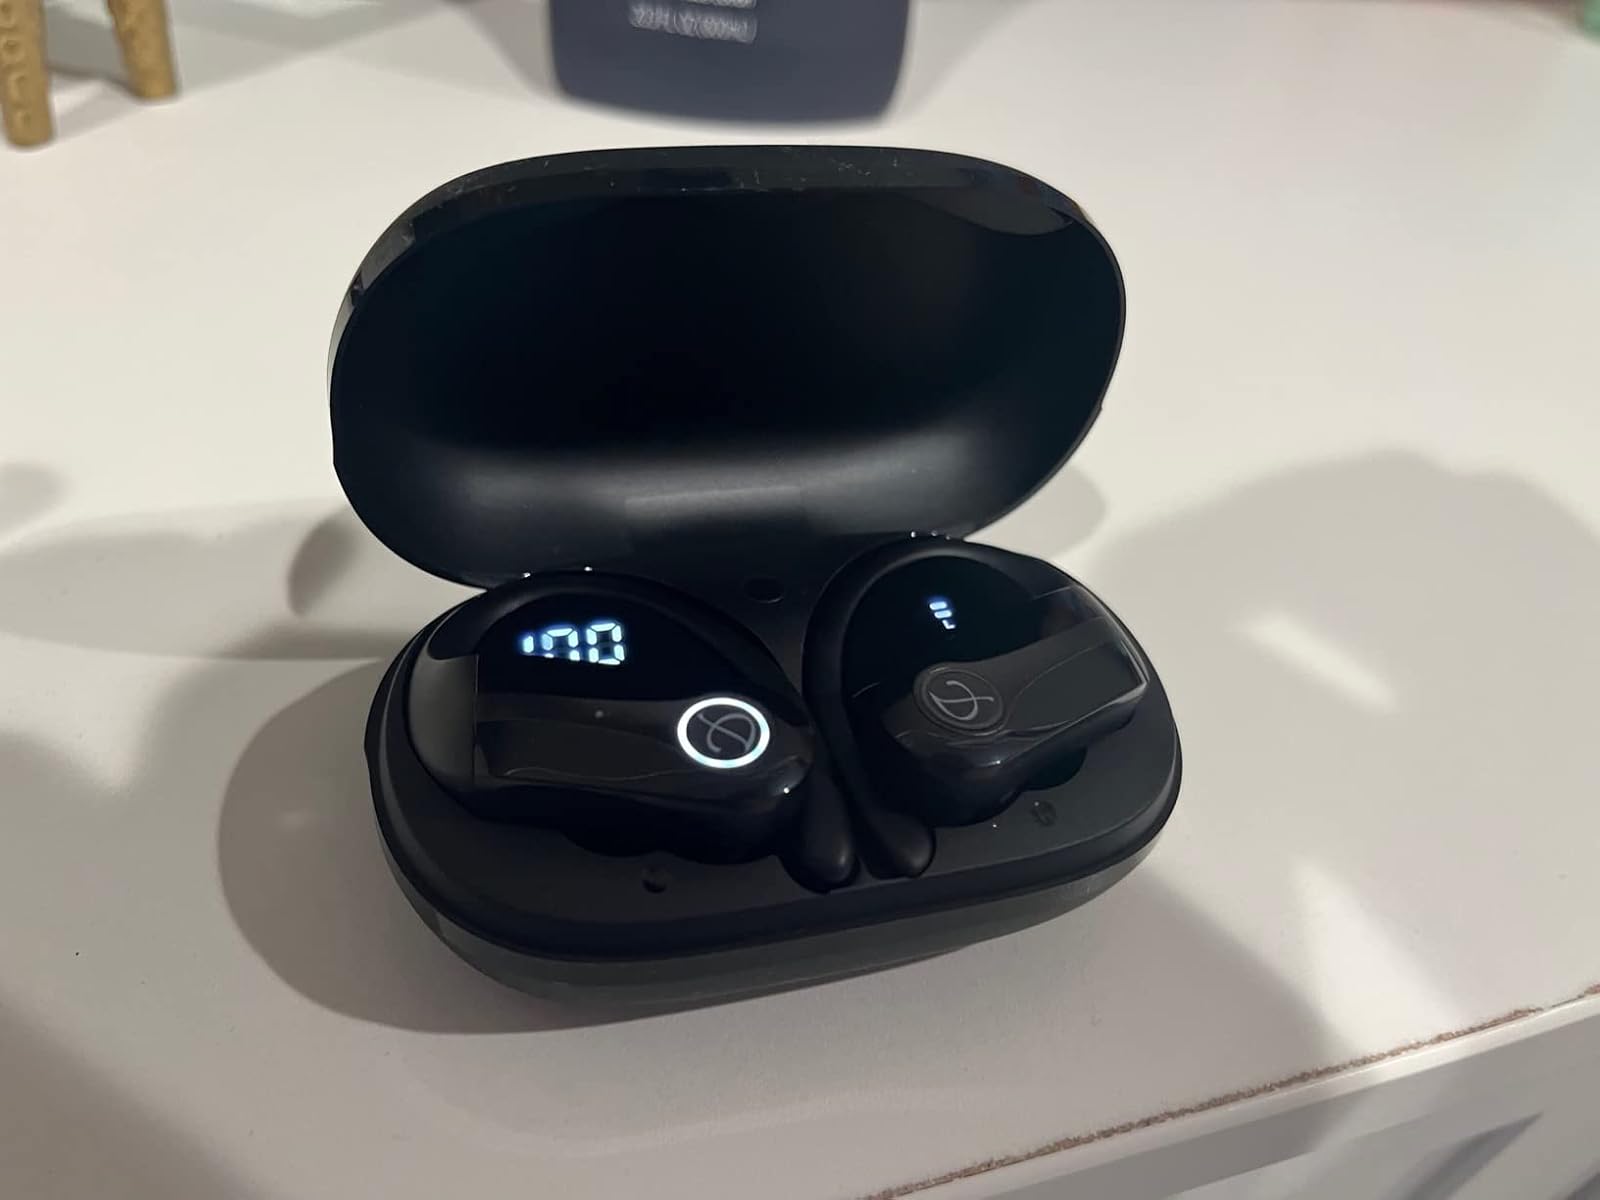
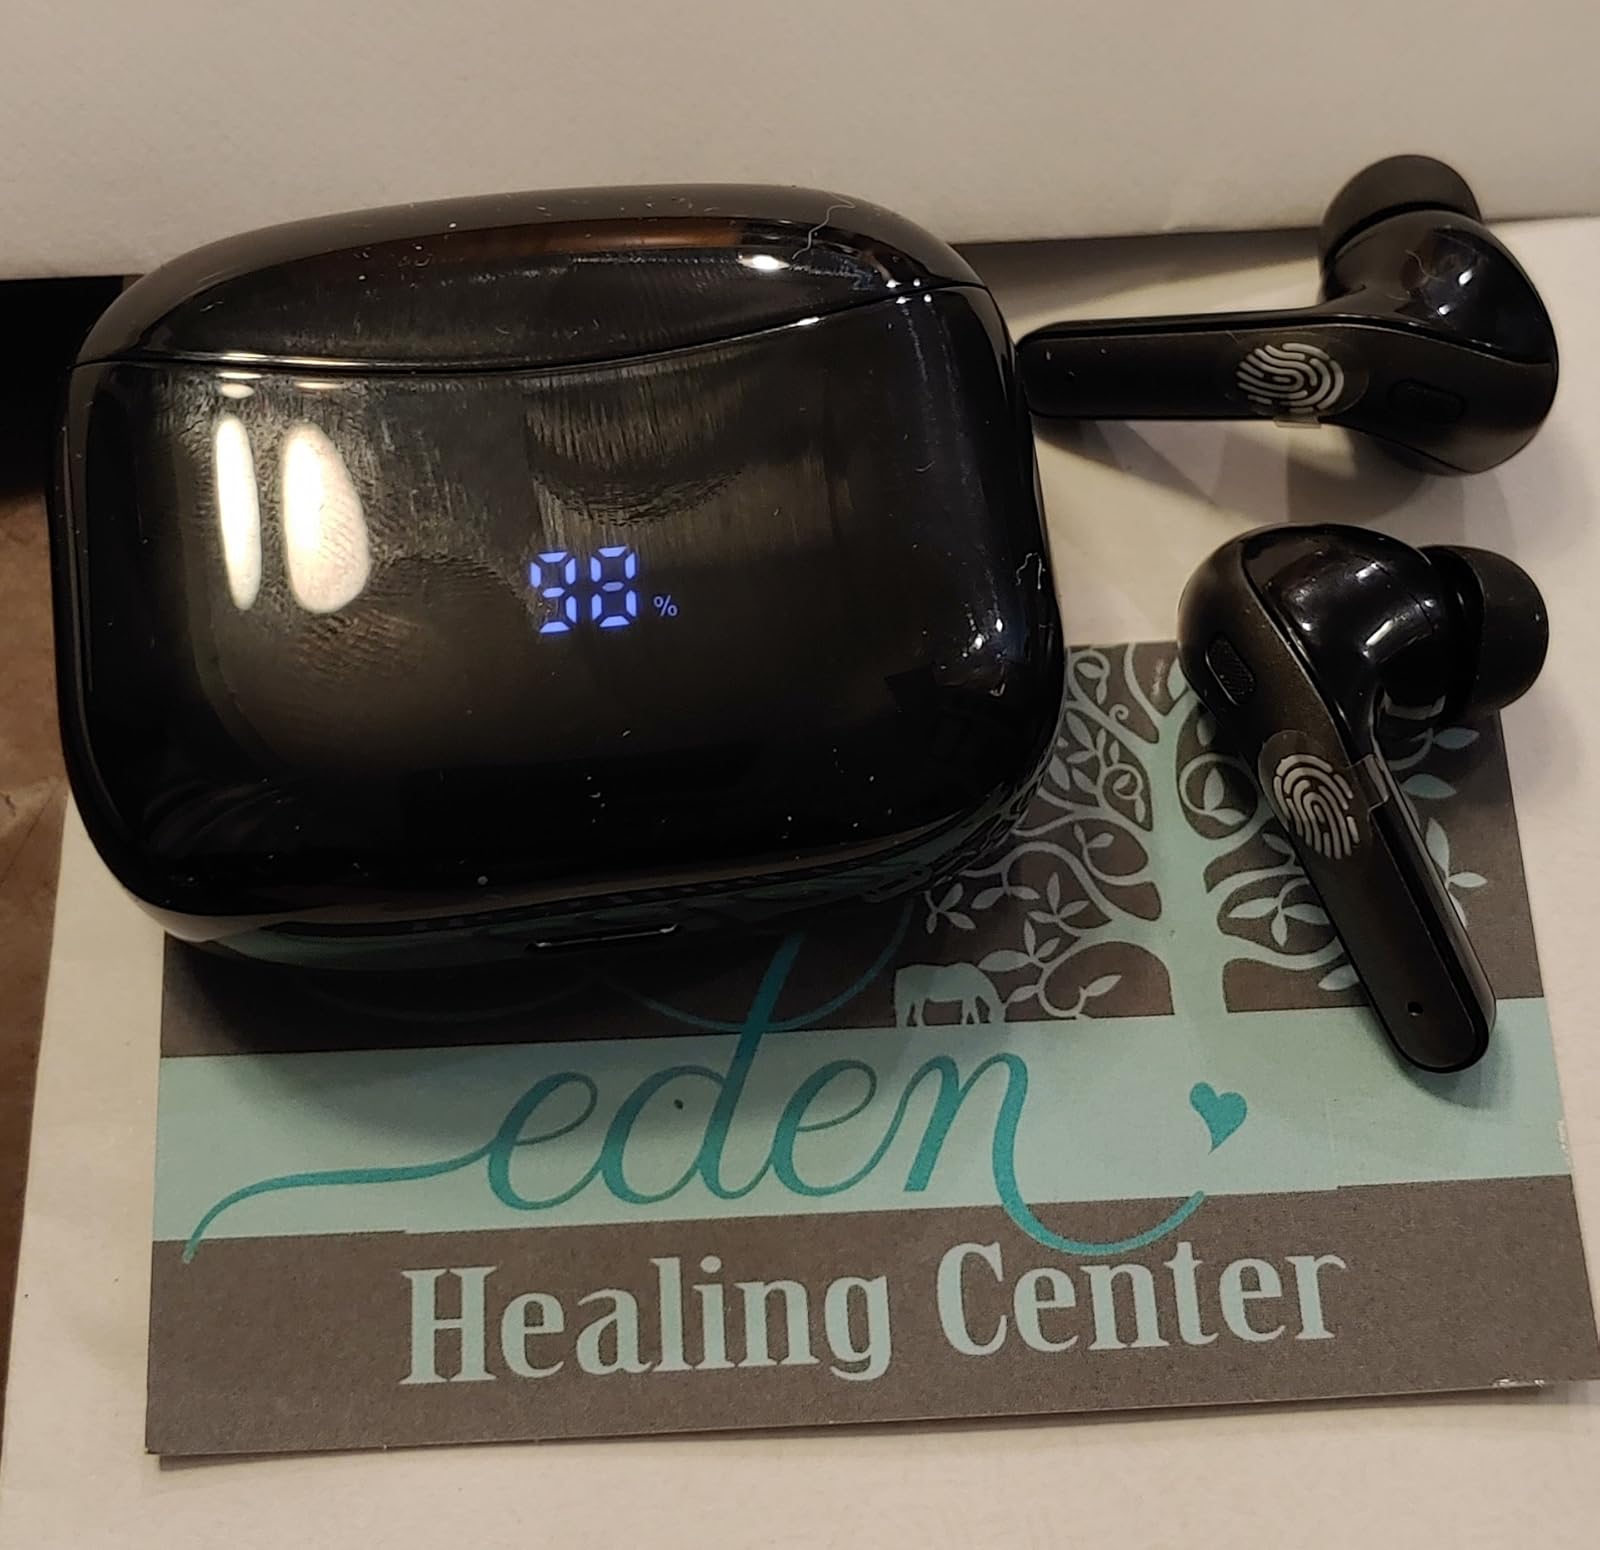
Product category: earbuds
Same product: no